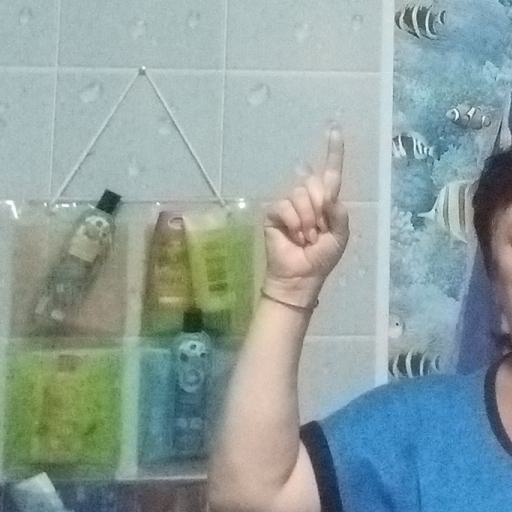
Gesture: one